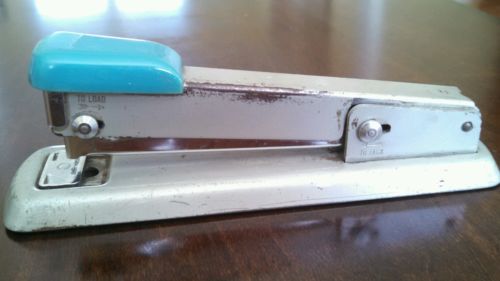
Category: stapler